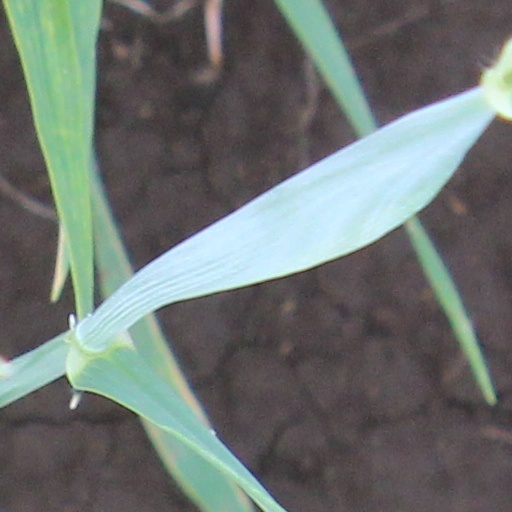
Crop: wheat